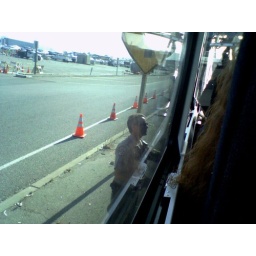
highway patrol pulling over our bus